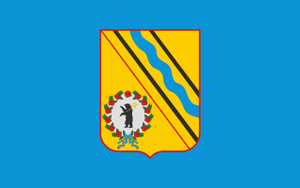
Toutaïev est une ville de l'oblast de Iaroslavl, en Russie, et le centre administratif du raïon de Toutaïev. Sa population s'élevait à 39 837 habitants en 2020.